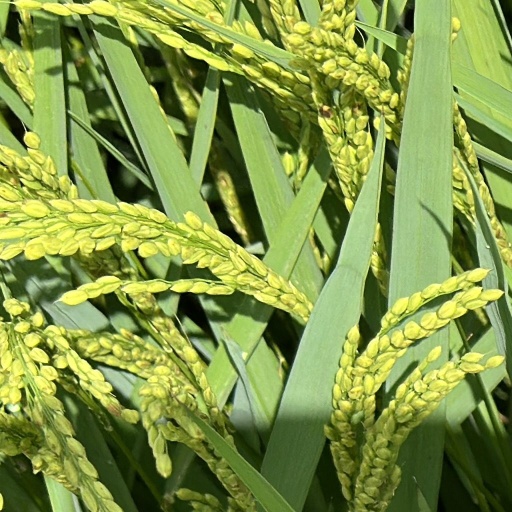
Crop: rice